Stephen Wootton Bushell

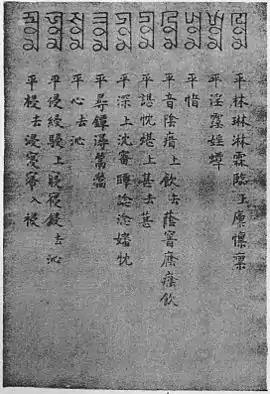
Page from the Chinese 'Phags-pa rhyming dictionary manuscript owned by Bushell

Although he did not actually publish anything relating to the 'Phags-pa script, during his time in China (probably on his 1872 trip to Inner Mongolia) he acquired the only extant manuscript copy of the early 14th century rhyming dictionary of Chinese written in the 'Phags-pa script ("Menggu Ziyun" 蒙古字韻), which was sold to the British Museum by his widow in April 1909. This is the only surviving example of a dictionary written in the 'Phags-pa script, and is the single most important source for studying how Chinese was written in the 'Phags-pa script during the Yuan dynasty. This manuscript is now held at the British Library (callmark Or. 6972).